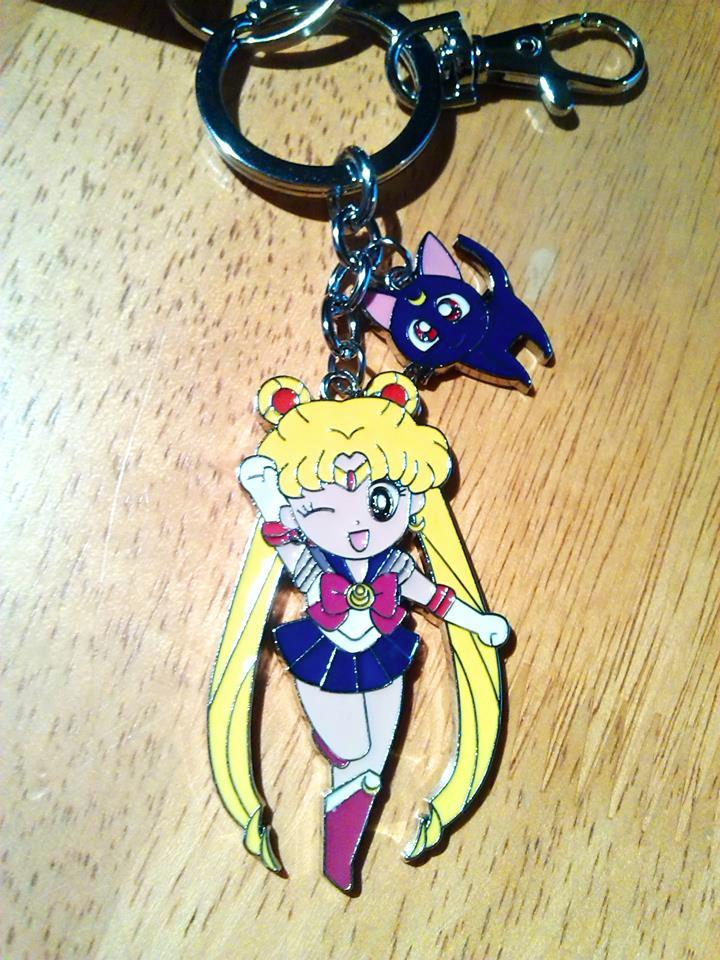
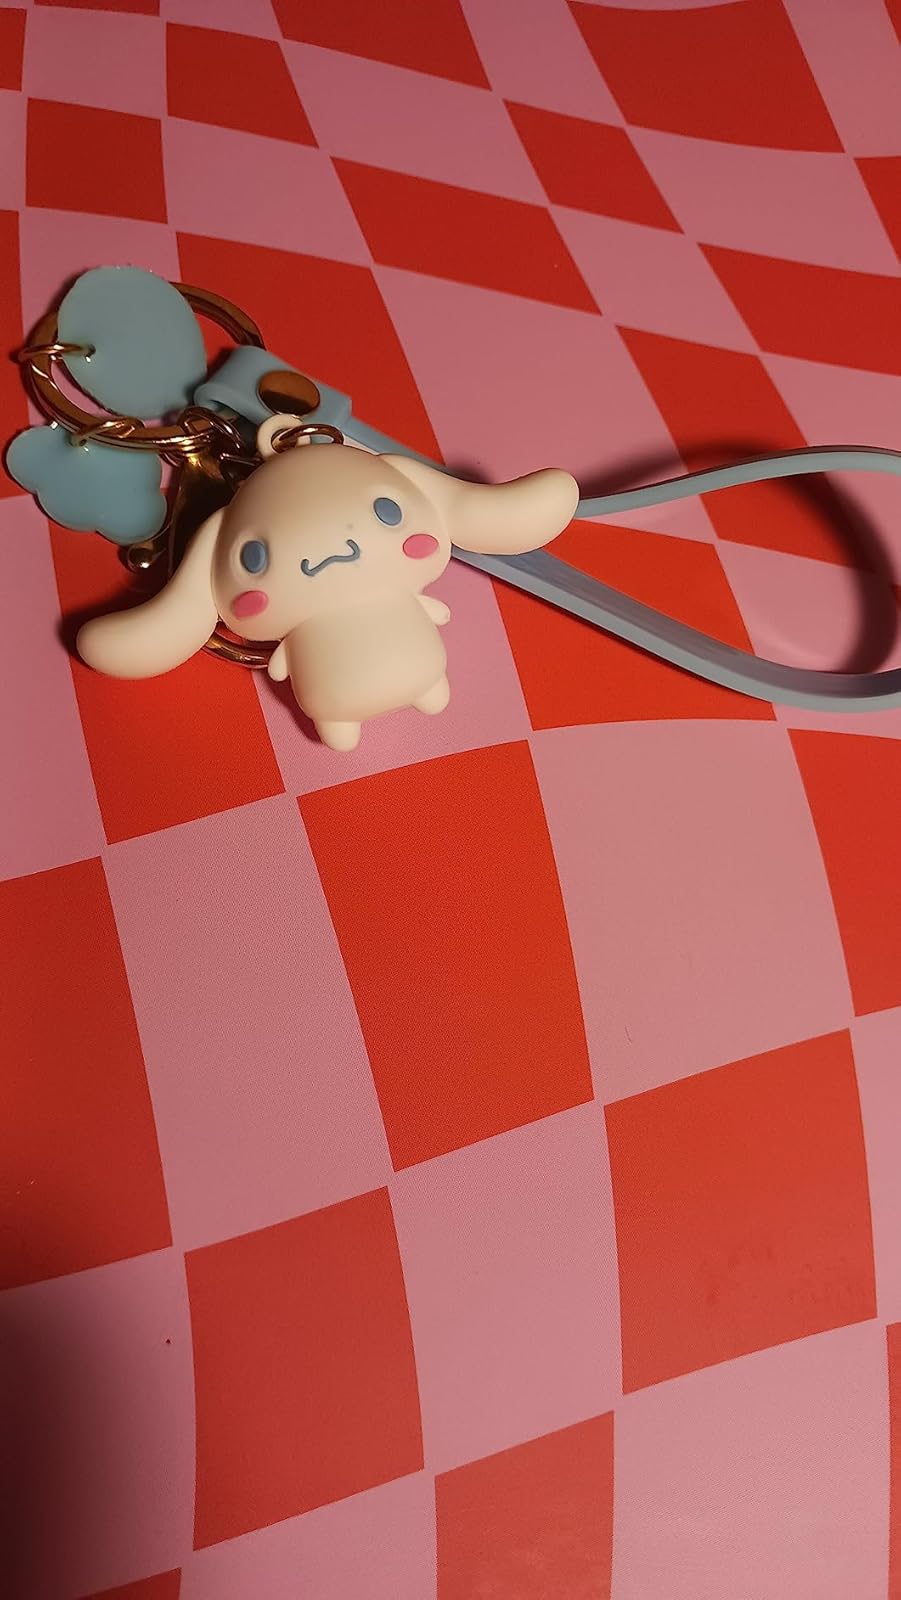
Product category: accessories_keychain
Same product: no